Denis Semionov

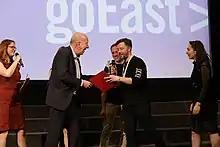
Denis Semionov gets goEast Open Frame Award 2018

Semionov generally uses virtual art and artificial intelligence art. In 2018 he won grand-prix at Open Frame Award of international film festival goEast for his VR cinematographic project “The Nominal Empire”, which was drawn in virtual reality. The interactive project combined virtual reality and biomechanics of Vsevolod Meyerhold. In 2019 Denis Semionov became one of five artists who created art pieces during WorldSkills 2019 opening on the 45 000 stadium Kazan arena in collaboration with a speaker Pranav Mistry. The collaboration with Jean-Michel Jarre for the New Year 2021 concert "Welcome to the Other Side", which got 75 million viewers online and in VR, featured illustrative Notre-Dame de Paris made inside virtual reality. From 2023 Denis - is a member of International Academy of Digital Arts and Sciences (IADAS). In 2024 Denis Semionov performed as an artist and a speaker at TEDx Brussels with the AI art installation “Feelings and Sensors”. Semionov collaborated with such musicians and performers as Jean-Michel Jarre, Deborah Frances-White, institutions - Venice Biennale, Institut Français, Arts Council England, Deutsches Filminstitut, Jewish Museum and Tolerance Center, TED (conference), brands – Leica, Samsung, Estée Lauder, Absolut